William B. Kean

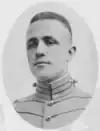
As a West Point cadet

He was born William Benjamin Kean Jr. in Buffalo, New York, on July 9, 1897. Kean graduated from the United States Military Academy in 1918 and was commissioned as a Second Lieutenant of infantry.